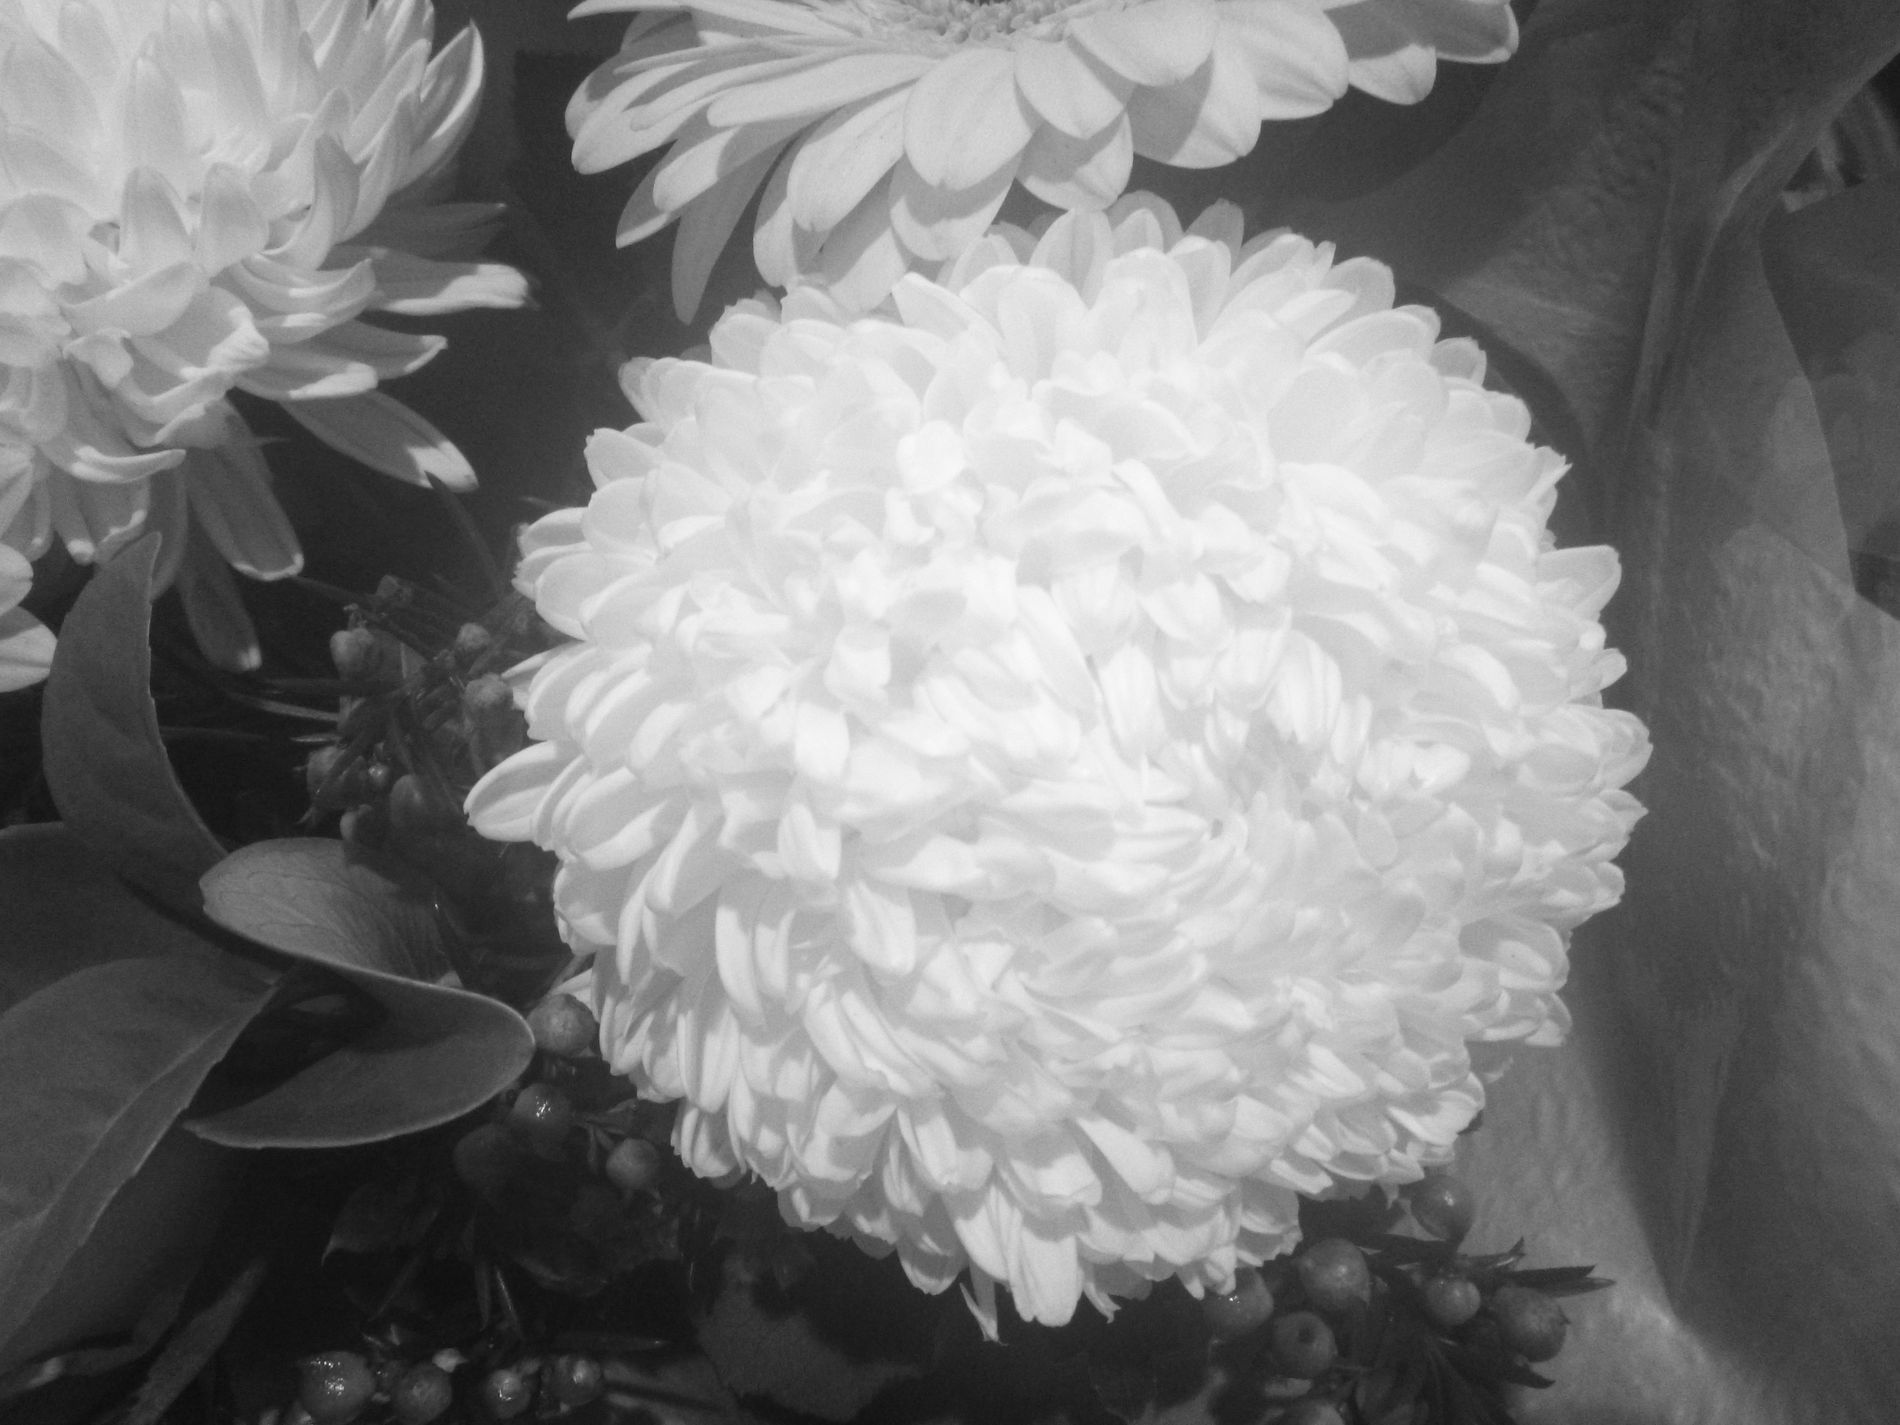
Chrysanthemums.
A picture of three Chrysanthemum × morifolium flowers with leaves and plants in the background giving a soft, cute vibe.
A landscape photo captured by a close-up zoom-in view focused on Chrysanthemum × morifolium flowers with plants in the background. with a black and white color palette. It inspires joy and optimism.
Labels: Flower, Petal, Plant, Dahlia, Daisy, Flower Arrangement, Flower Bouquet, Rose, Carnation, White, Acanthaceae, Pollen, Anther, Chrysanthemum × morifolium, Plants, Leaves, Chrysanthemums
Camera: Panasonic DMC-FT25
Aperture: F3.9
Exposure: 1/50 sec
ISO: 400
Focal length: 4.5 mm